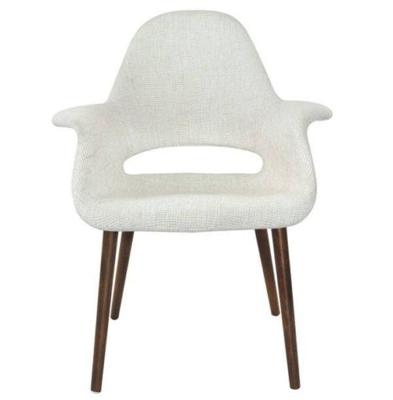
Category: chair